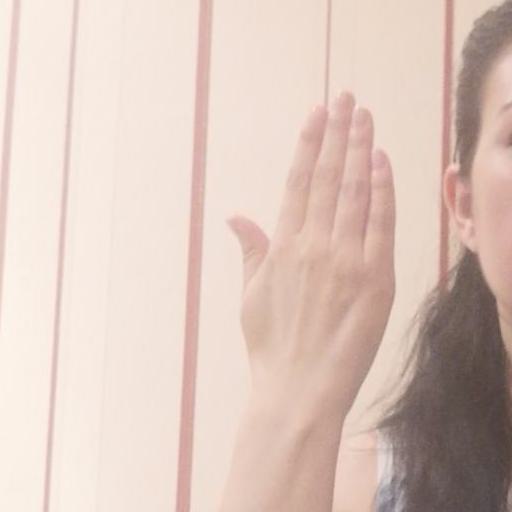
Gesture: stop_inverted